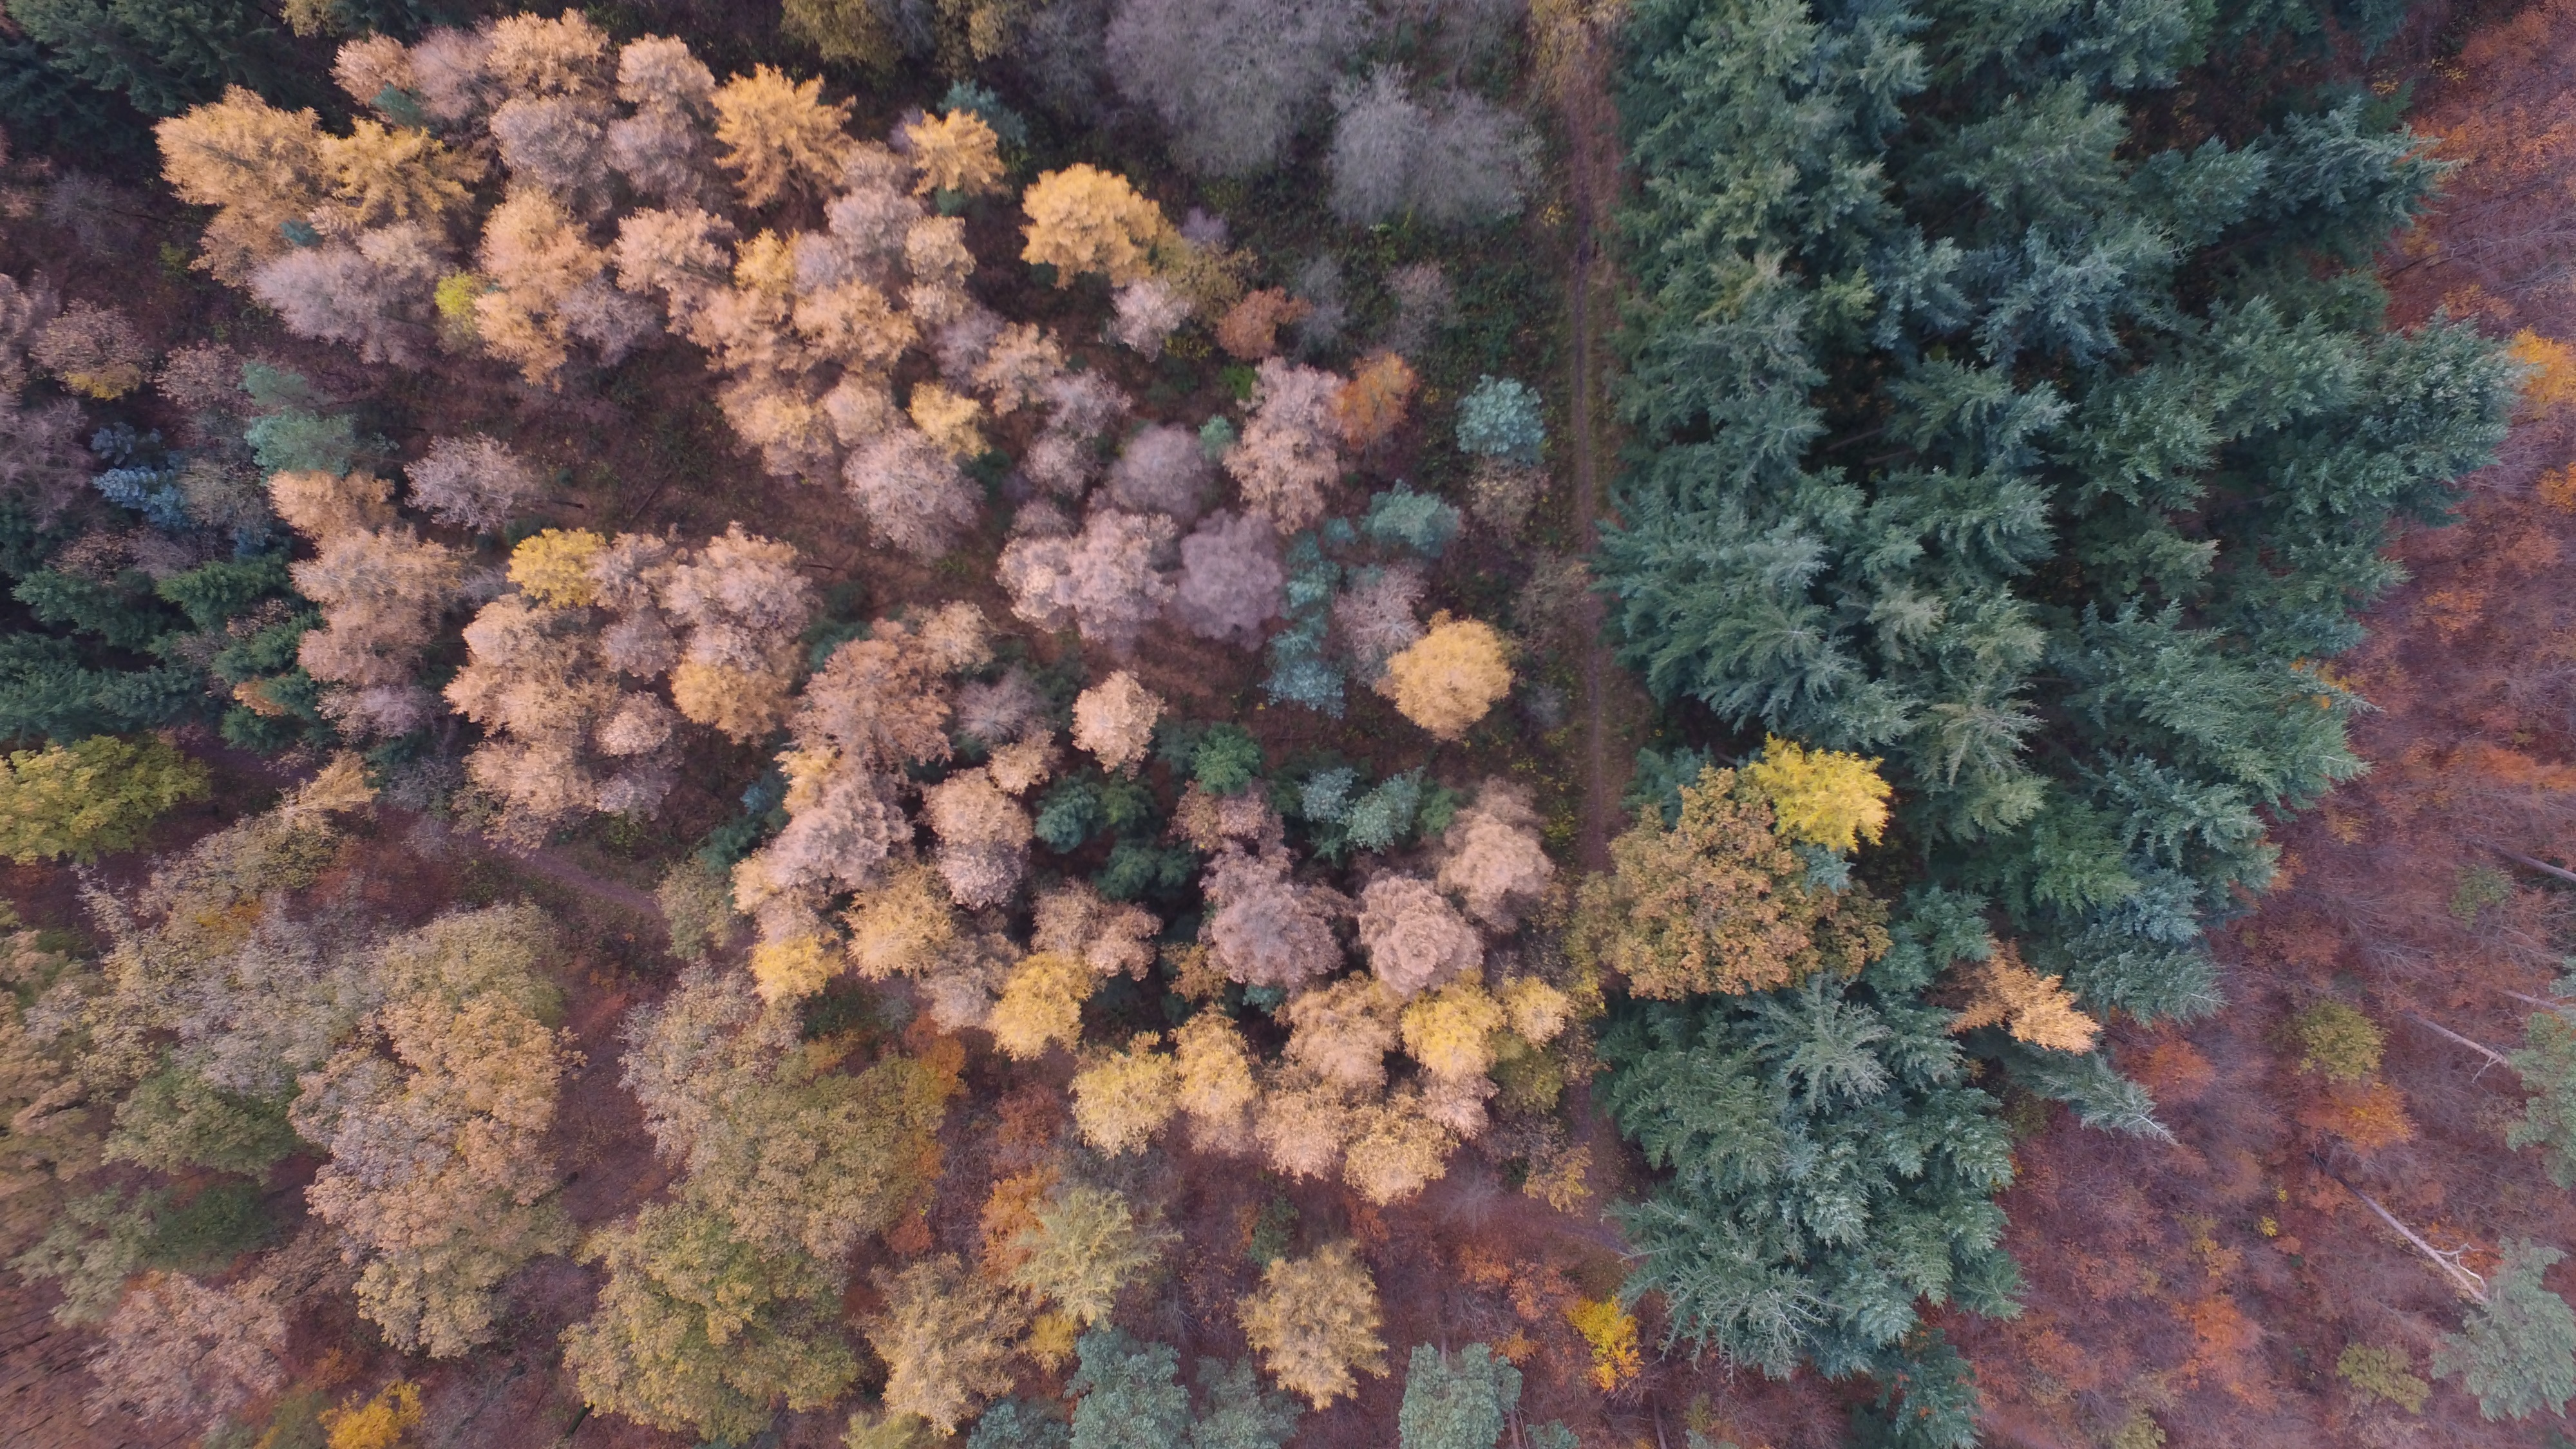
tree, plant, leaf, flower, frost, autumn, botany, flora, coral, coral reef, spruce, shrub, woody plant, land plant